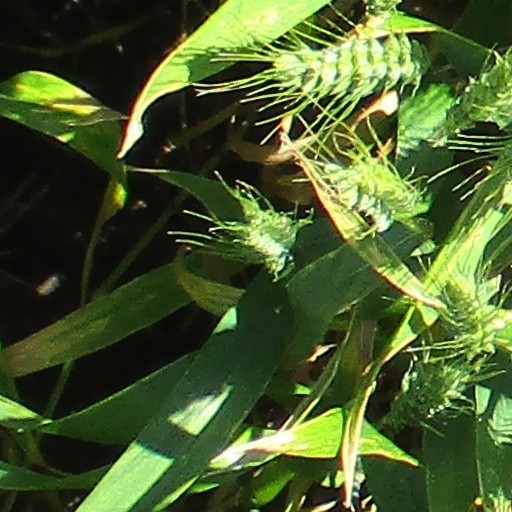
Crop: wheat